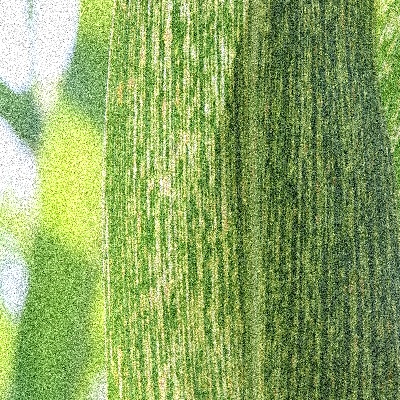
Label: Corn_(Maize)___Maize_Streak_Virus